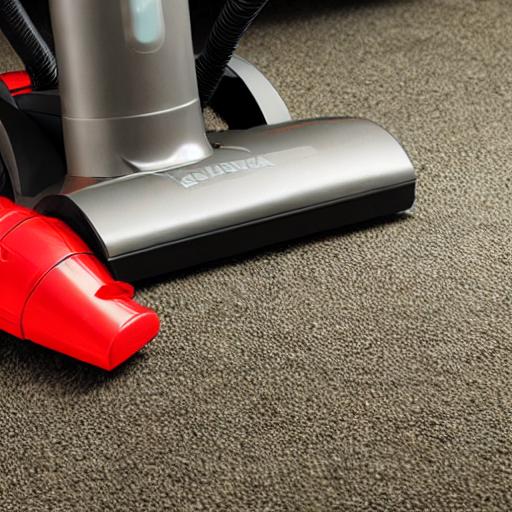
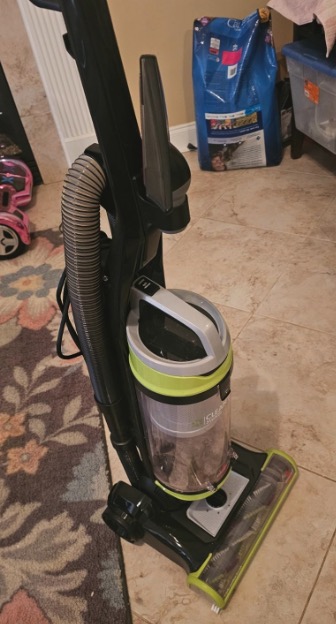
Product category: items_vacuum
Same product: no